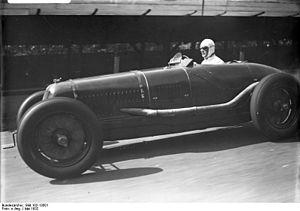
La Corsa allo Stelvio est une compétition automobile italienne disputée avant-guerre le plus souvent à la fin du mois d'août, dans la province autonome de Bolzano non loin de Merano, dans la région du Trentin-Haut-Adige, au nord-est de l'Italie, dans le massif de l'Ortles.
Hans Stuck, né le 27 décembre 1900 à Varsovie et mort le 9 février 1978 à Grainau, est un pilote automobile allemand. Son fils Hans-Joachim Stuck et son petit-fils Johannes Stuck sont tous deux devenus pilotes.